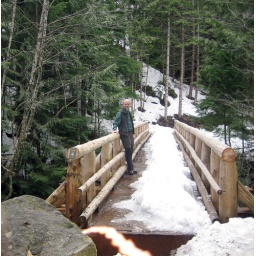
Back down to the bridge over Humpback creek near the parking lot. Got back to car at 4:05 PM.